Eric P. Hamp

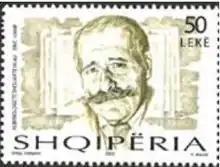
Hamp on a 2012 stamp of Albania

Eric Pratt Hamp (November 16, 1920 – February 17, 2019) was an American linguist widely respected as a leading authority on Indo-European linguistics, with particular interests in Celtic languages and Albanian. Unlike many Indo-Europeanists, who work entirely on the basis of written materials, he conducted extensive fieldwork on lesser-known Indo-European languages and dialects, such as Albanian, Arbëresh and Arvanitika; Breton; Welsh; Irish; Resian and Scots Gaelic.